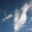
Label: cloud